Genesis 2.0

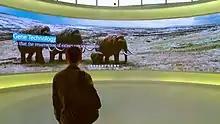
Semyon Grigoriev visiting the «Gene Museum» of the BGI Human Genome Center (film still).

Year after year, the "mammoth hunters" set out on a dangerous journey to the remote New Siberian Islands in the far north of Siberia. They dig into the earth in search of the tusks of extinct mammoths — precious ivory that they can sell for huge sums of money. Because the permafrost is thawing, entire mammoth carcasses are also coming to light, and scientists are showing great interest in these finds. Cloning researchers and molecular biologists are working with a variety of methods to achieve their goal of bringing the woolly mammoth back to life. The film takes us from the archaic landscape of the New Siberian Islands to a mammoth museum in Yakutsk, a meeting of young scientists in Boston, the International Genetically Engineered Machine competition, to a commercial cloning company in South Korea, and to gene data bank in Shenzhen, China.